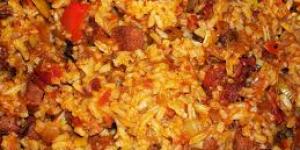
arroz con puerco y vegetales